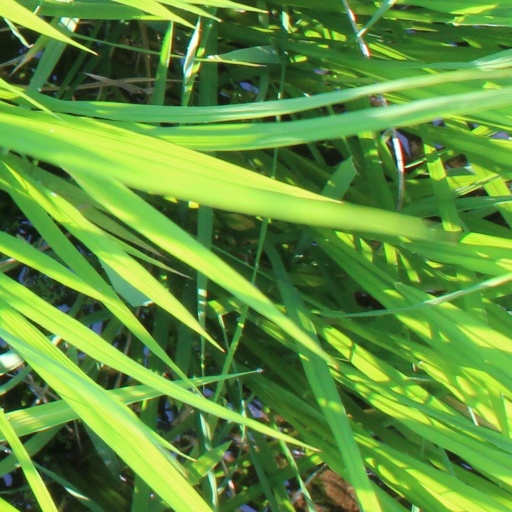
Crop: rice